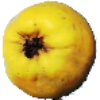
Label: quince